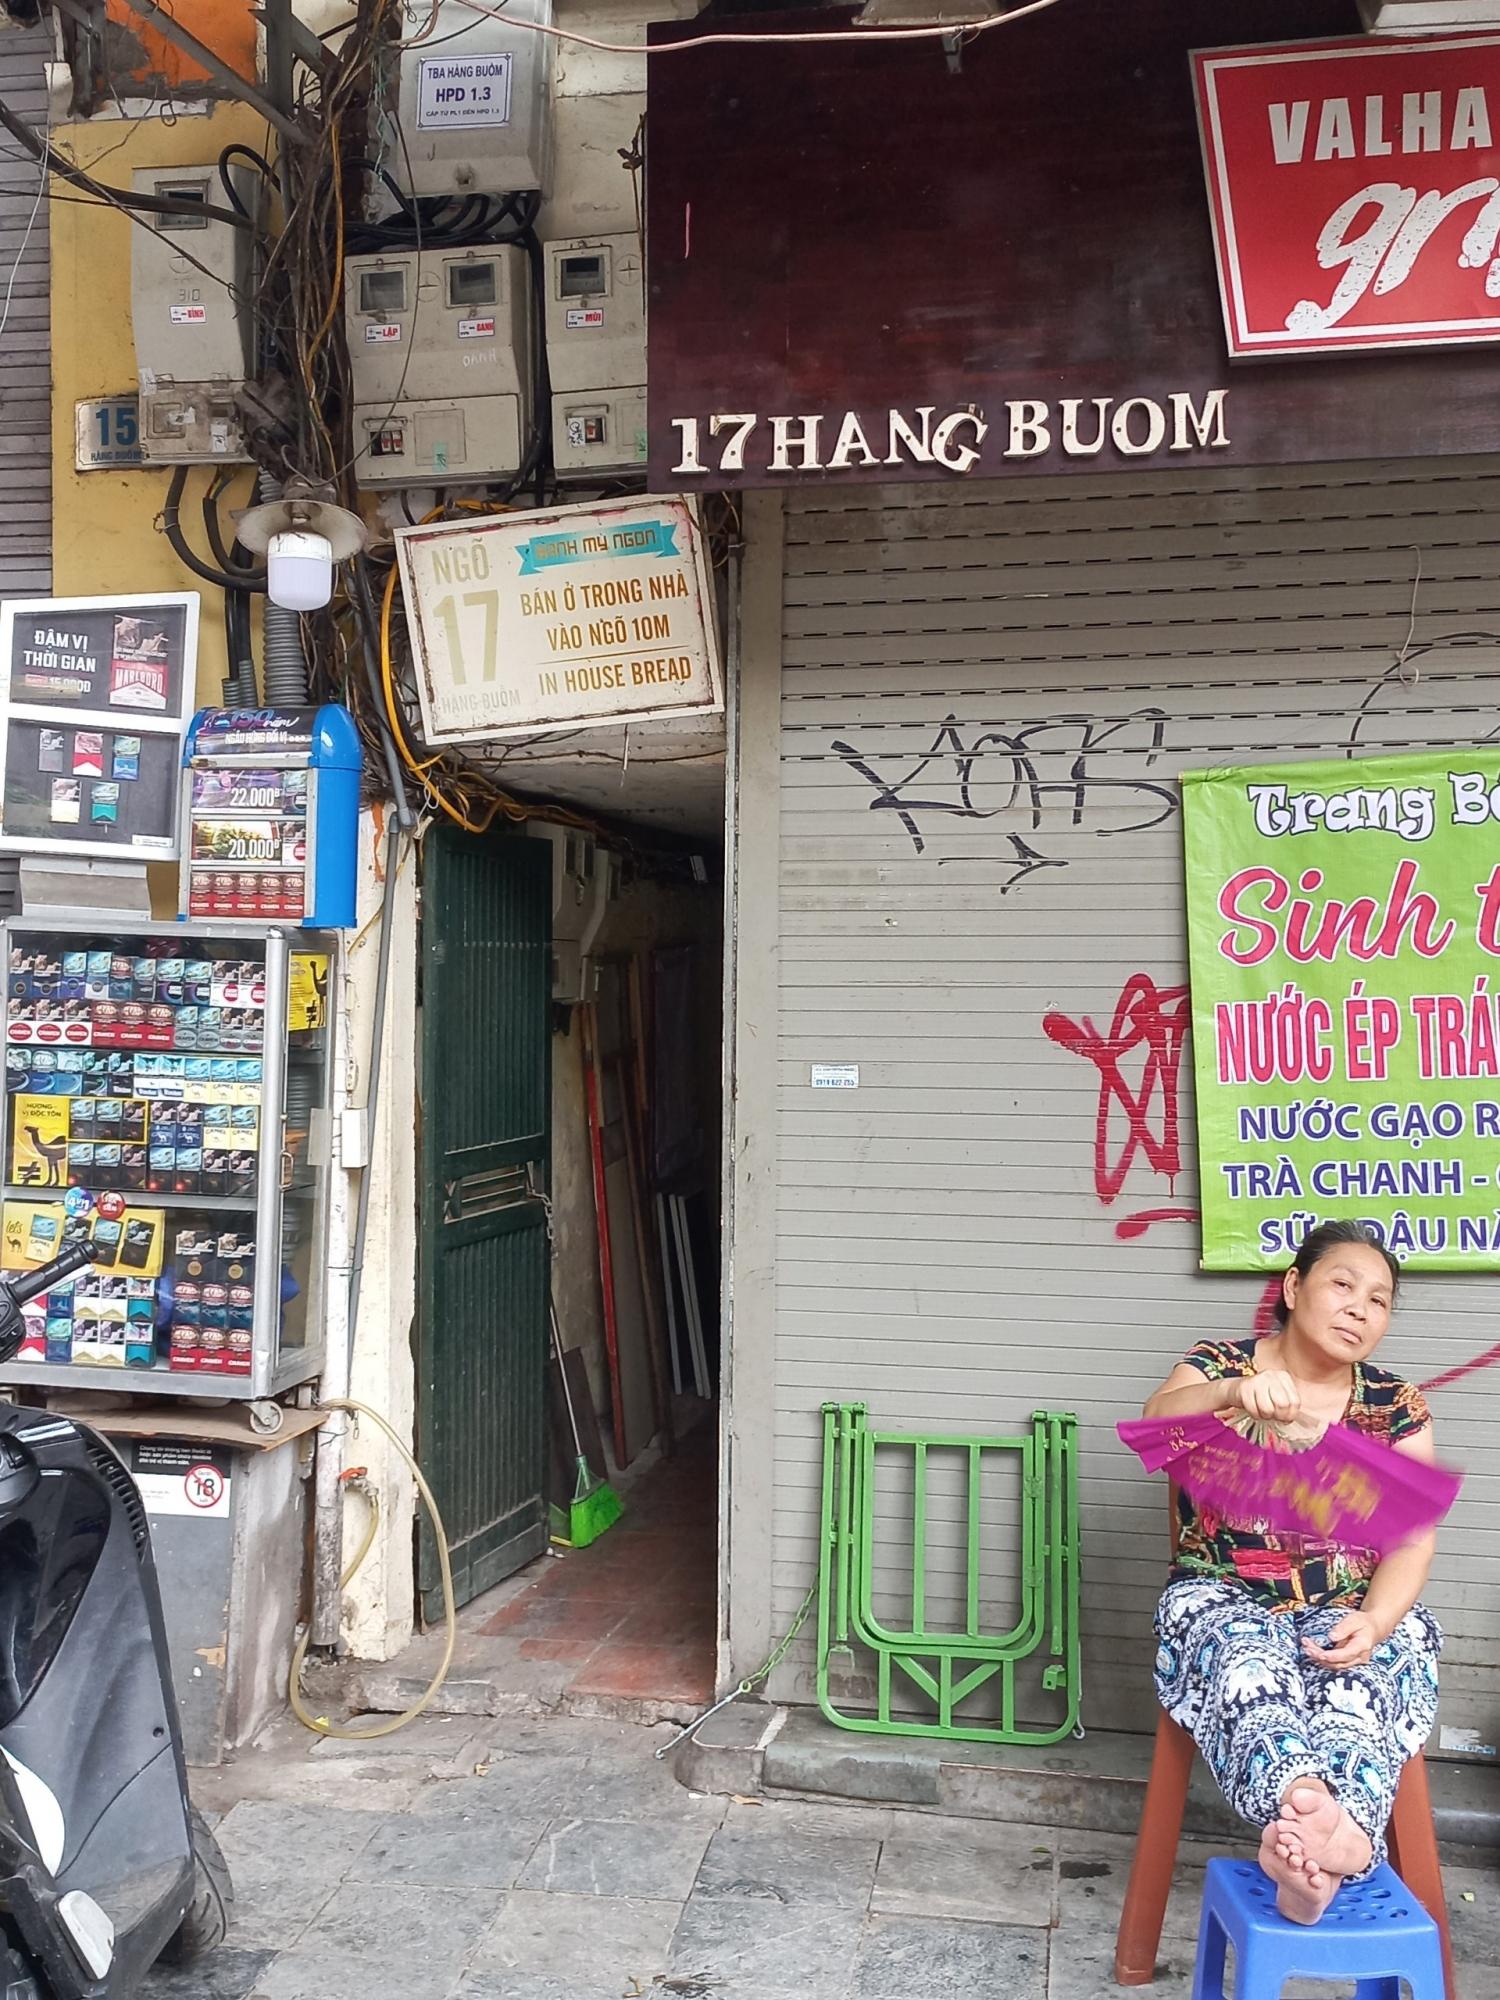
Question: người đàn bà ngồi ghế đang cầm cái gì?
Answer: bà ấy cầm cái quạt tay